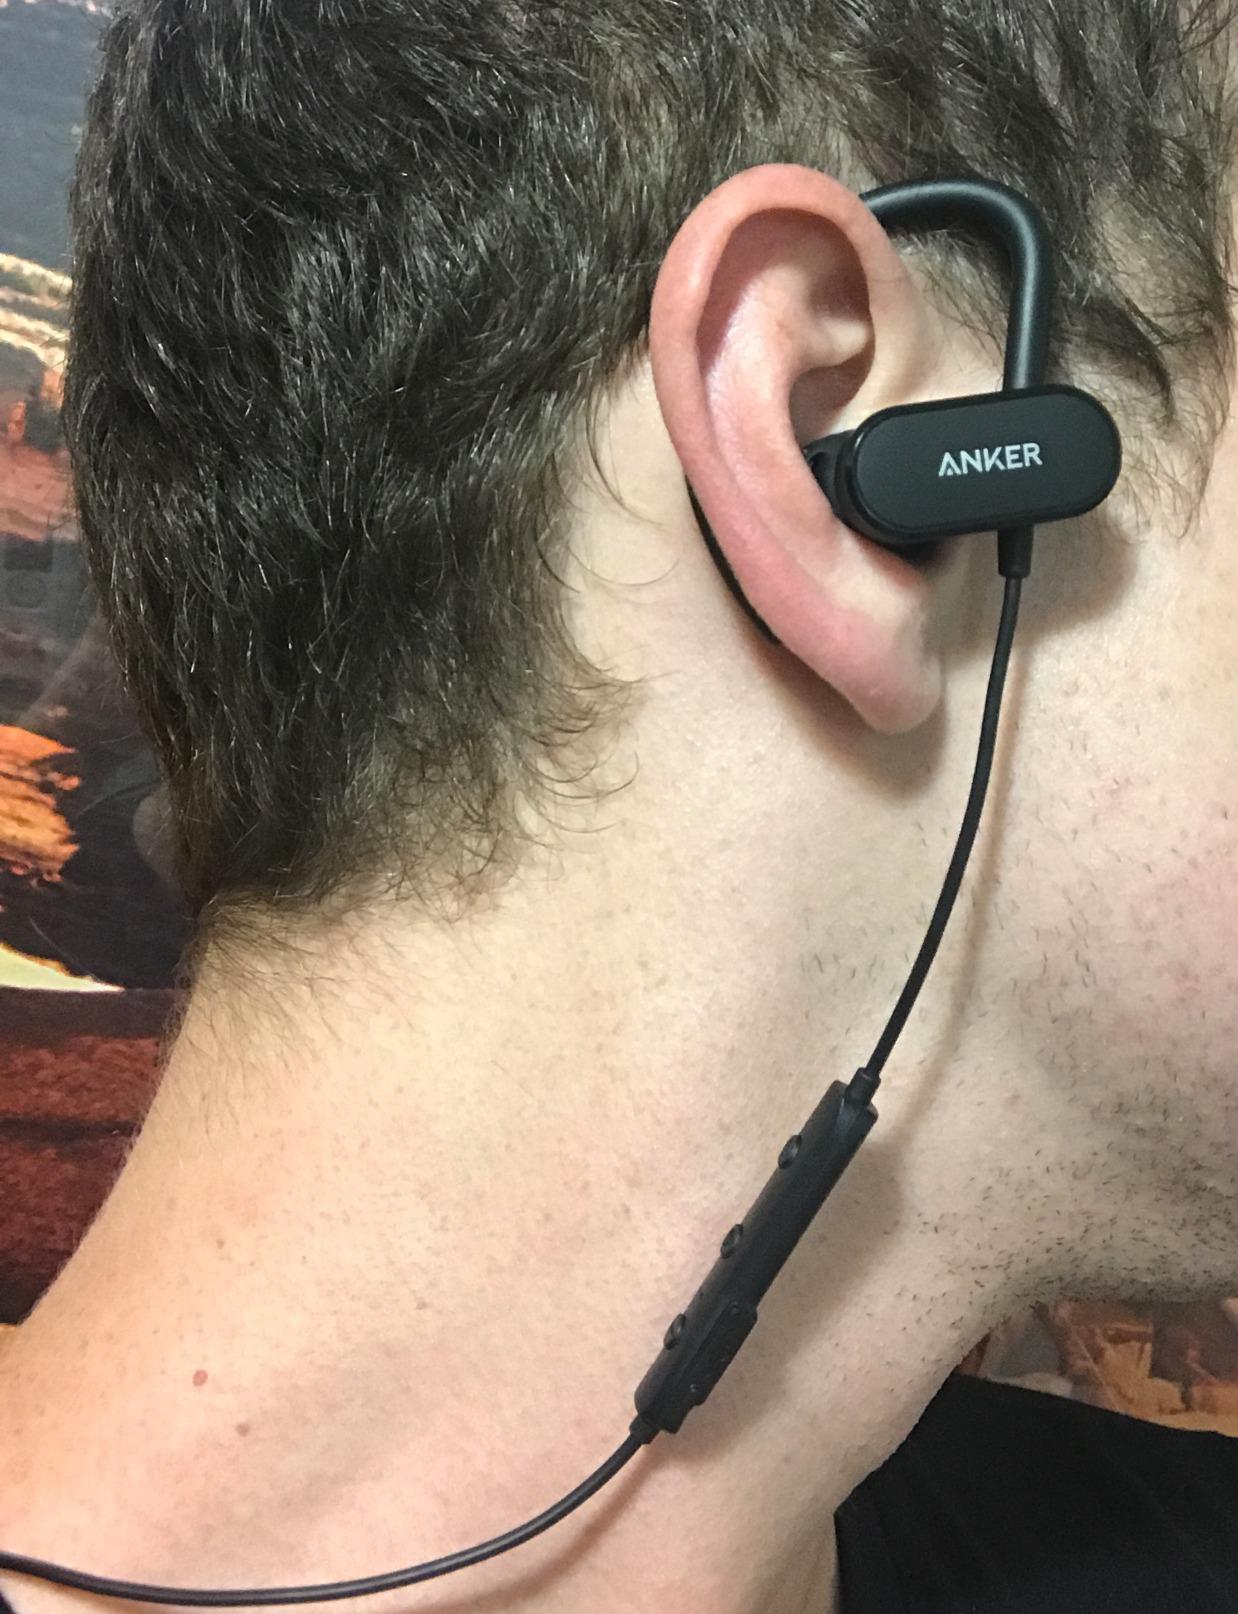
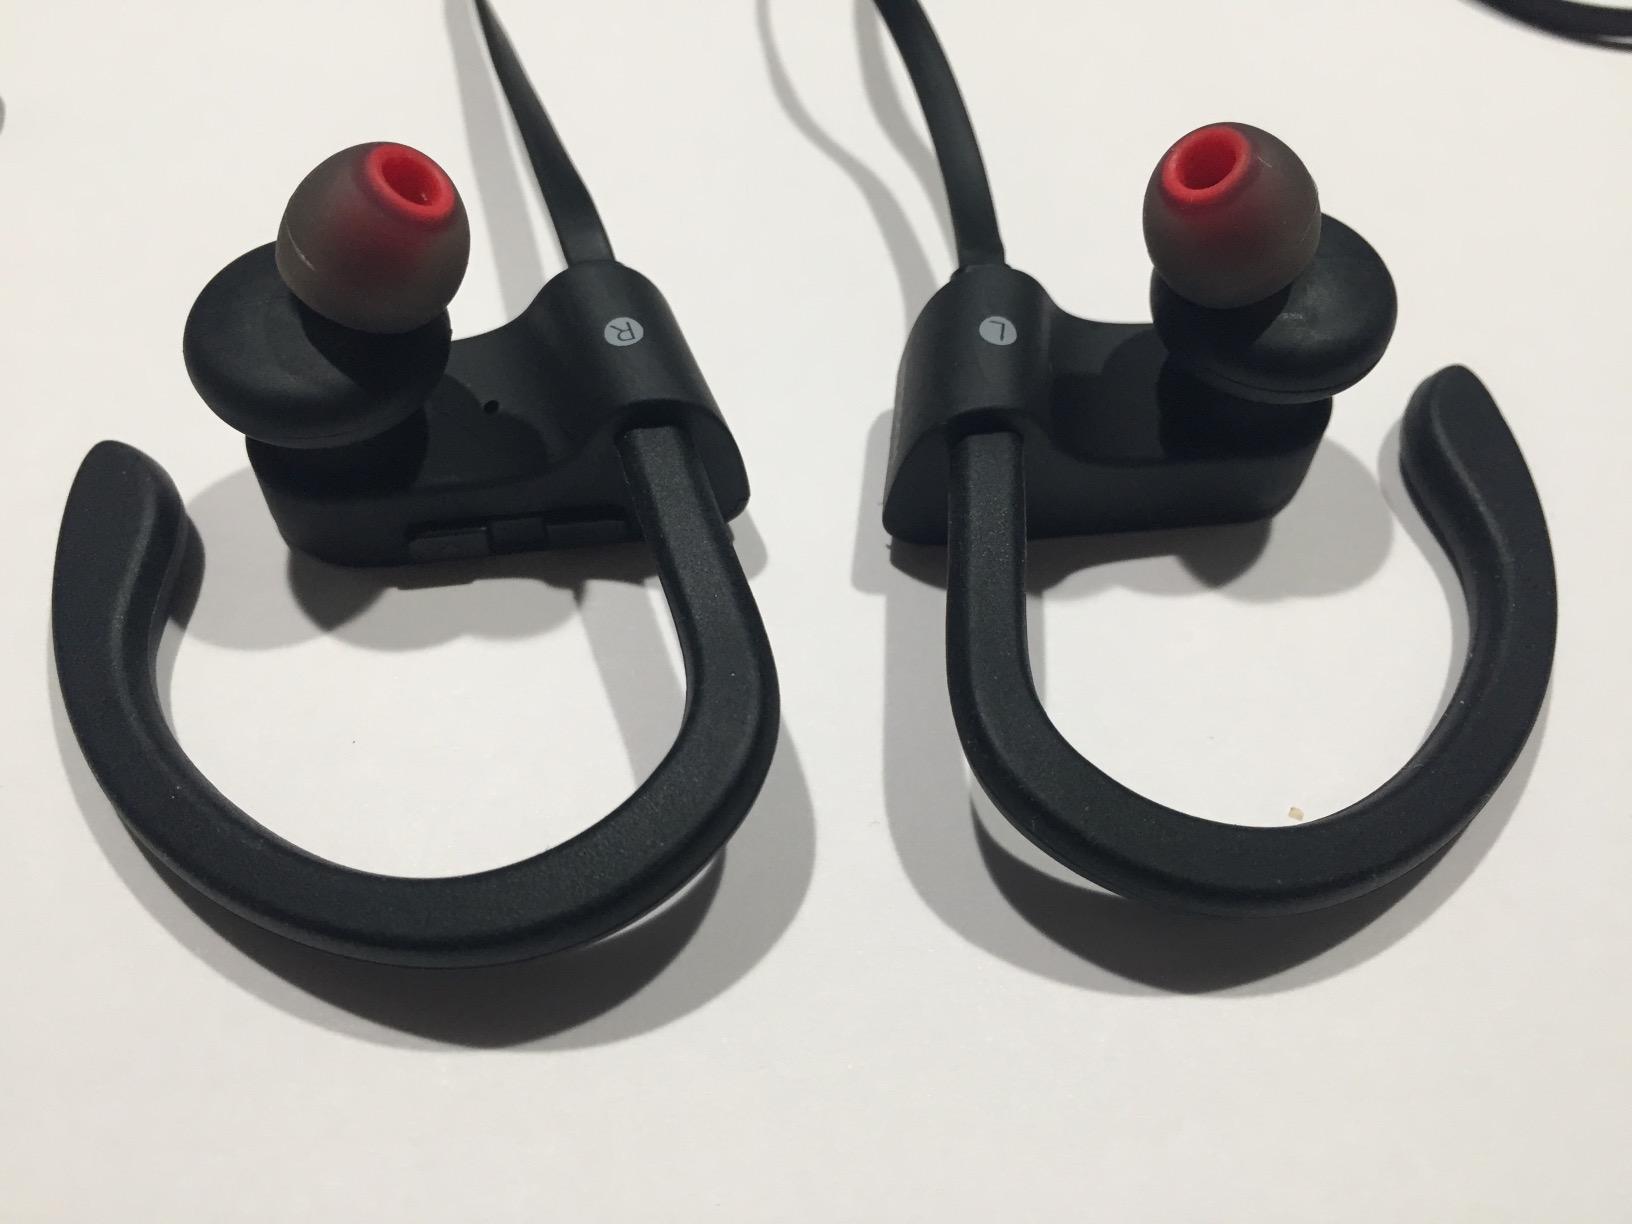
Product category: headphones
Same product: no